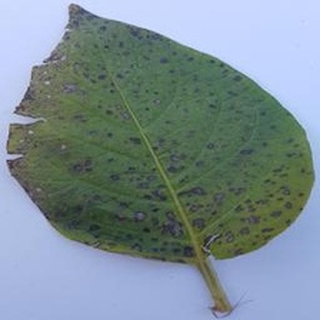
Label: potato_early_blight